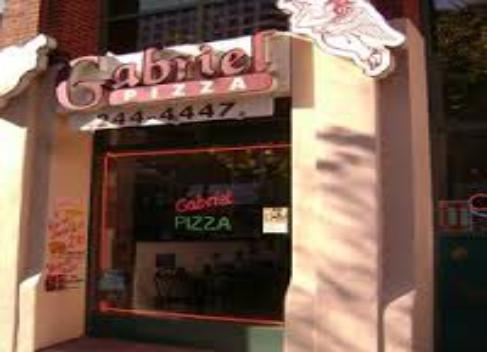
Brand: Gabriel Pizza
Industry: Food